Pitzuchim

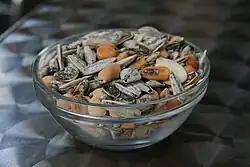
A bowl of mixed "Pitzuchim"

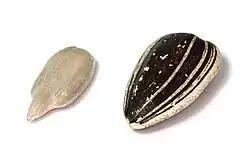
A sunflower seed, a popular snack, before and after being cracked out of its shell with ones' teeth

In Israel, Pitzuchim (Hebrew: פיצוחים, lit. "crackables") is a colloquial term referring to varieties of nuts and seeds that are cracked open with ones' teeth and eaten as a snack.